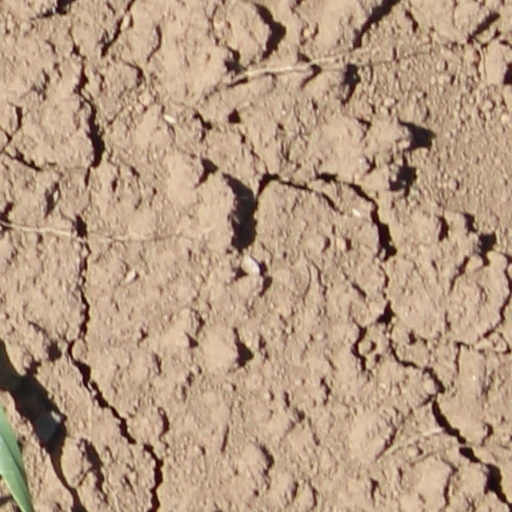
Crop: wheat